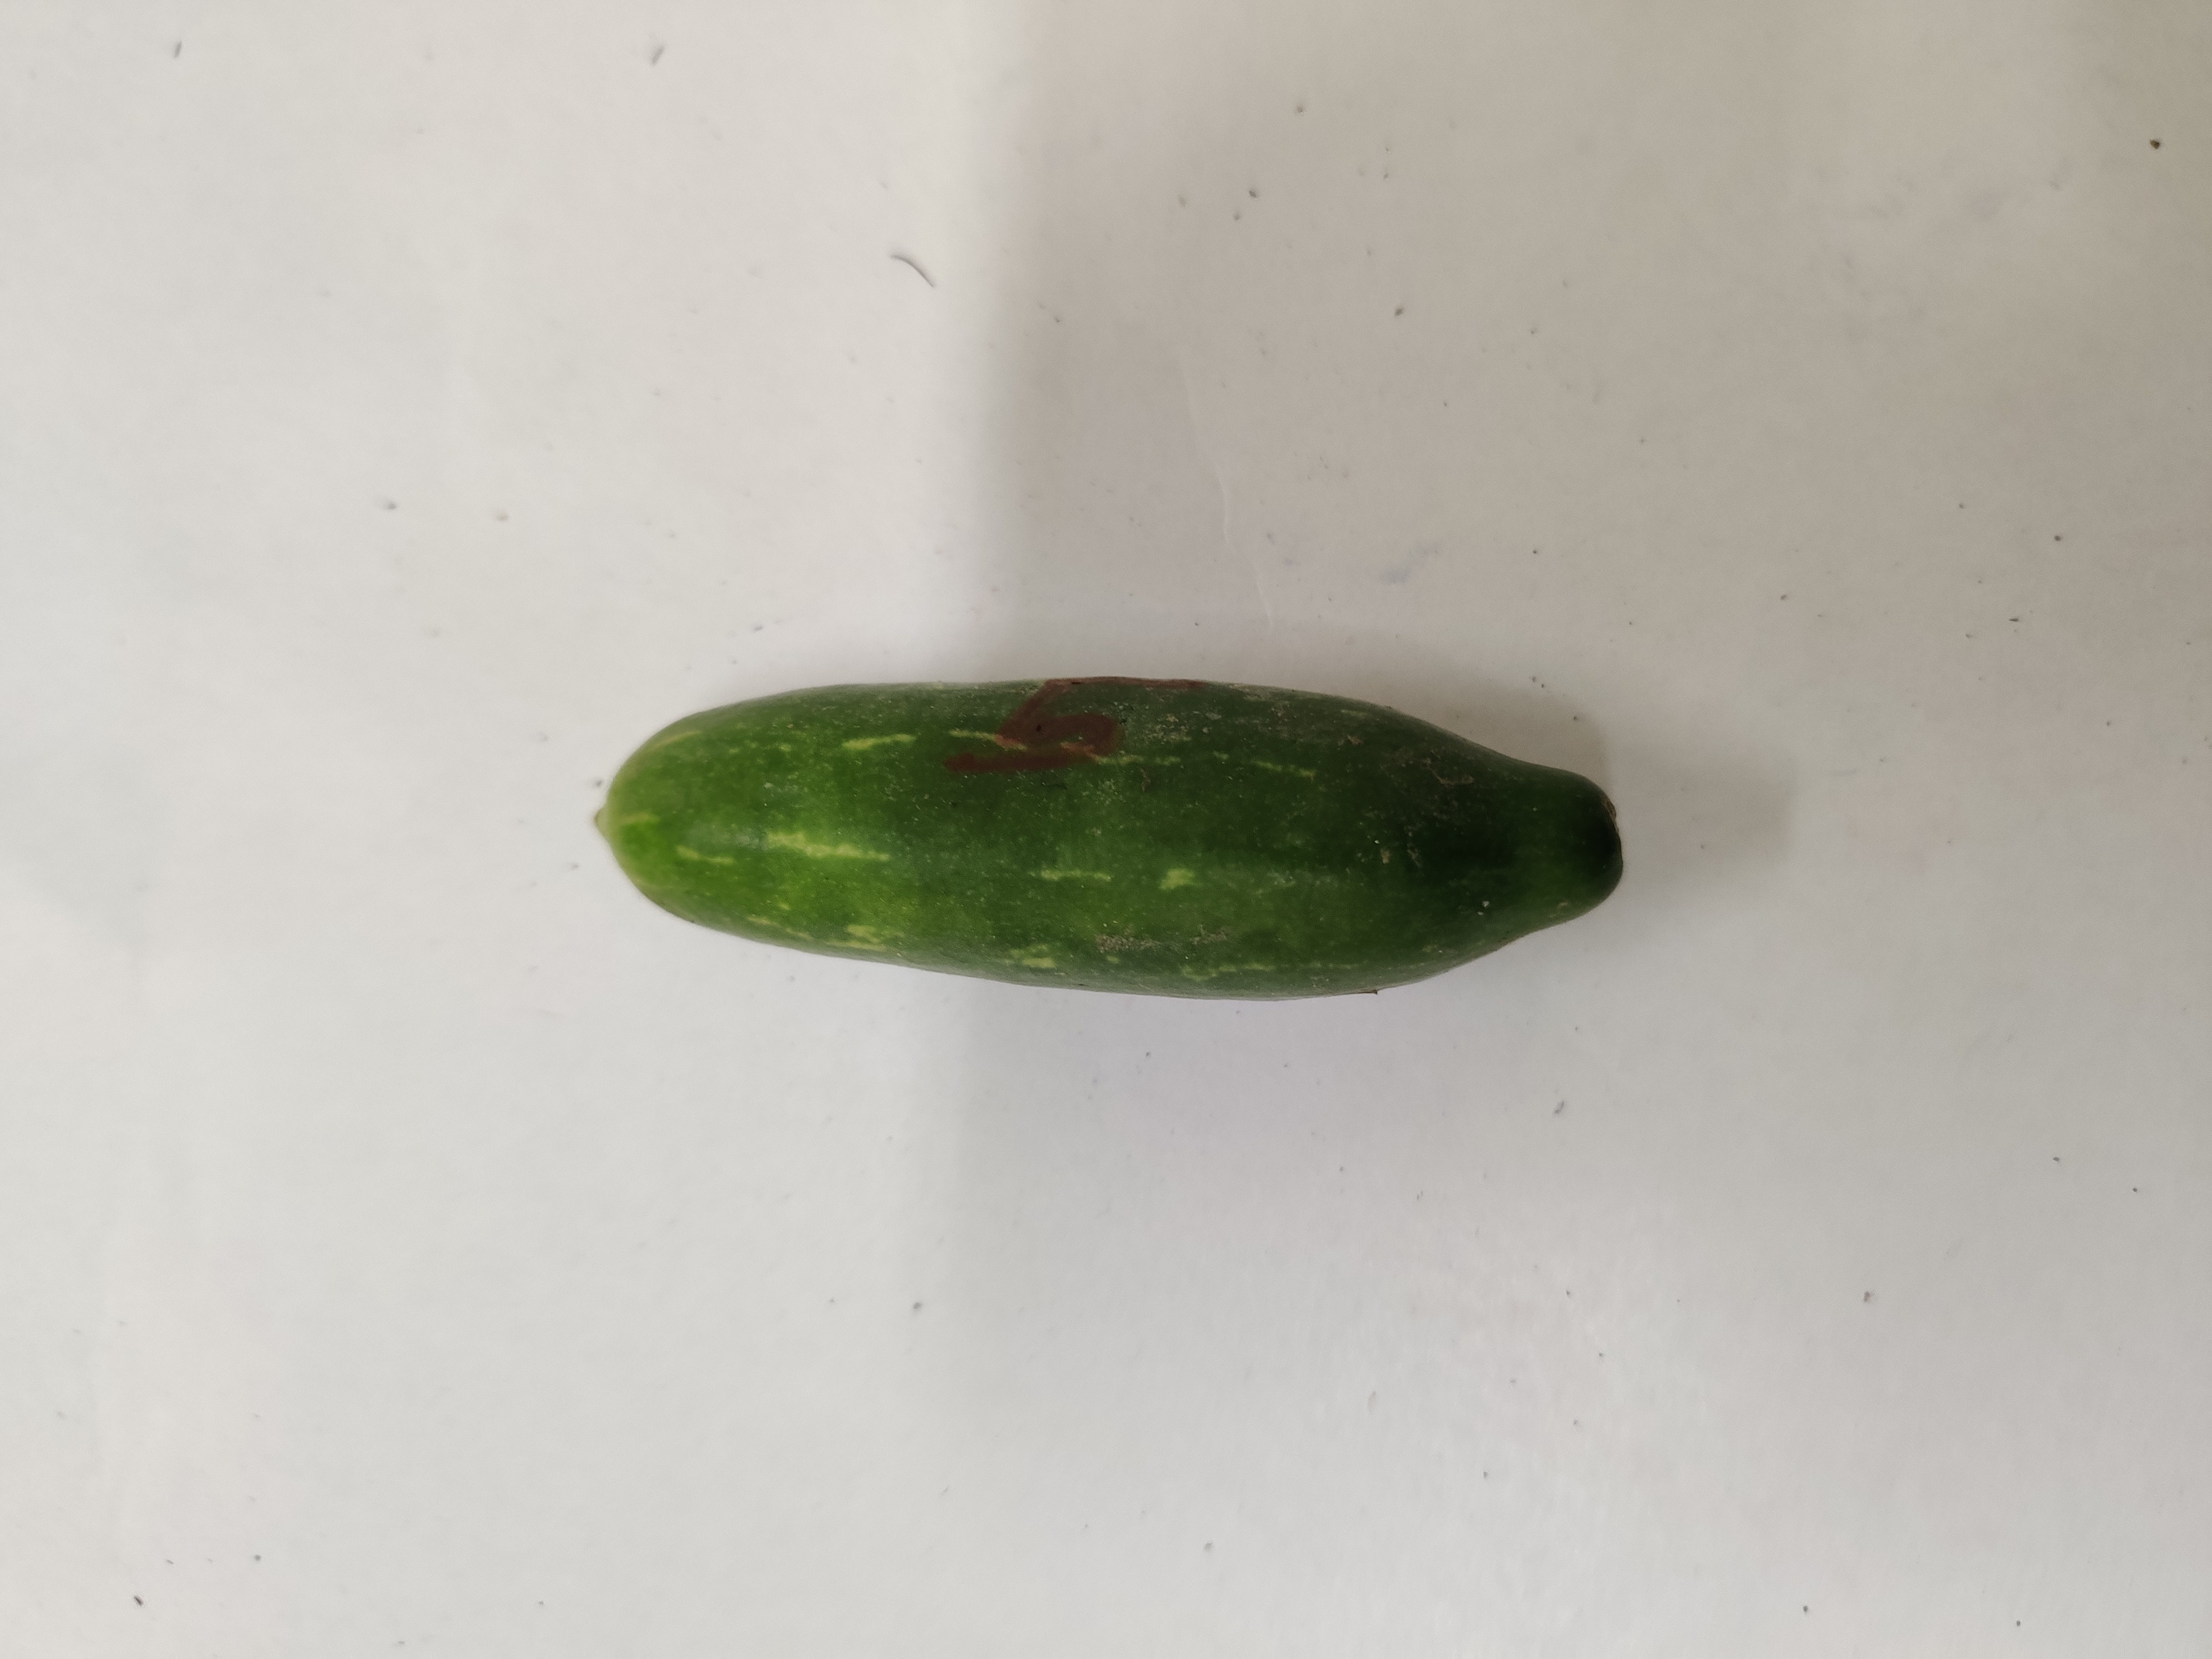
Crop: Ivy Gourd
Condition: Fresh